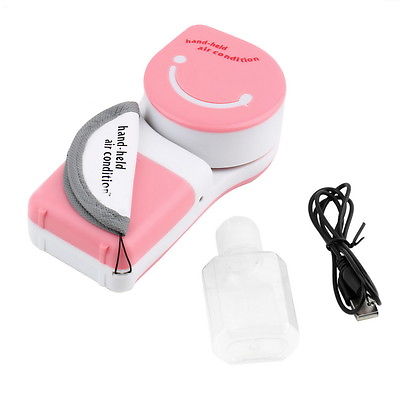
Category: fan